Miyako Island

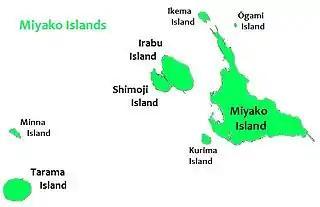
Miyako Island is the largest of the Miyako Islands

Miyako Island is well known for its beauty, particularly the , a nationally designated Place of Scenic Beauty at the southeasternmost point of Miyako Island. It is considered by many as one of the most beautiful spots in Japan. Other notable locations include Yonaha Maehama beach, Sunayama beach, Painagama Beach and the sights on Irabu-jima. There are three islands nearby which are connected by bridges to Miyako Island, Irabujima (as of early 2015), , and .